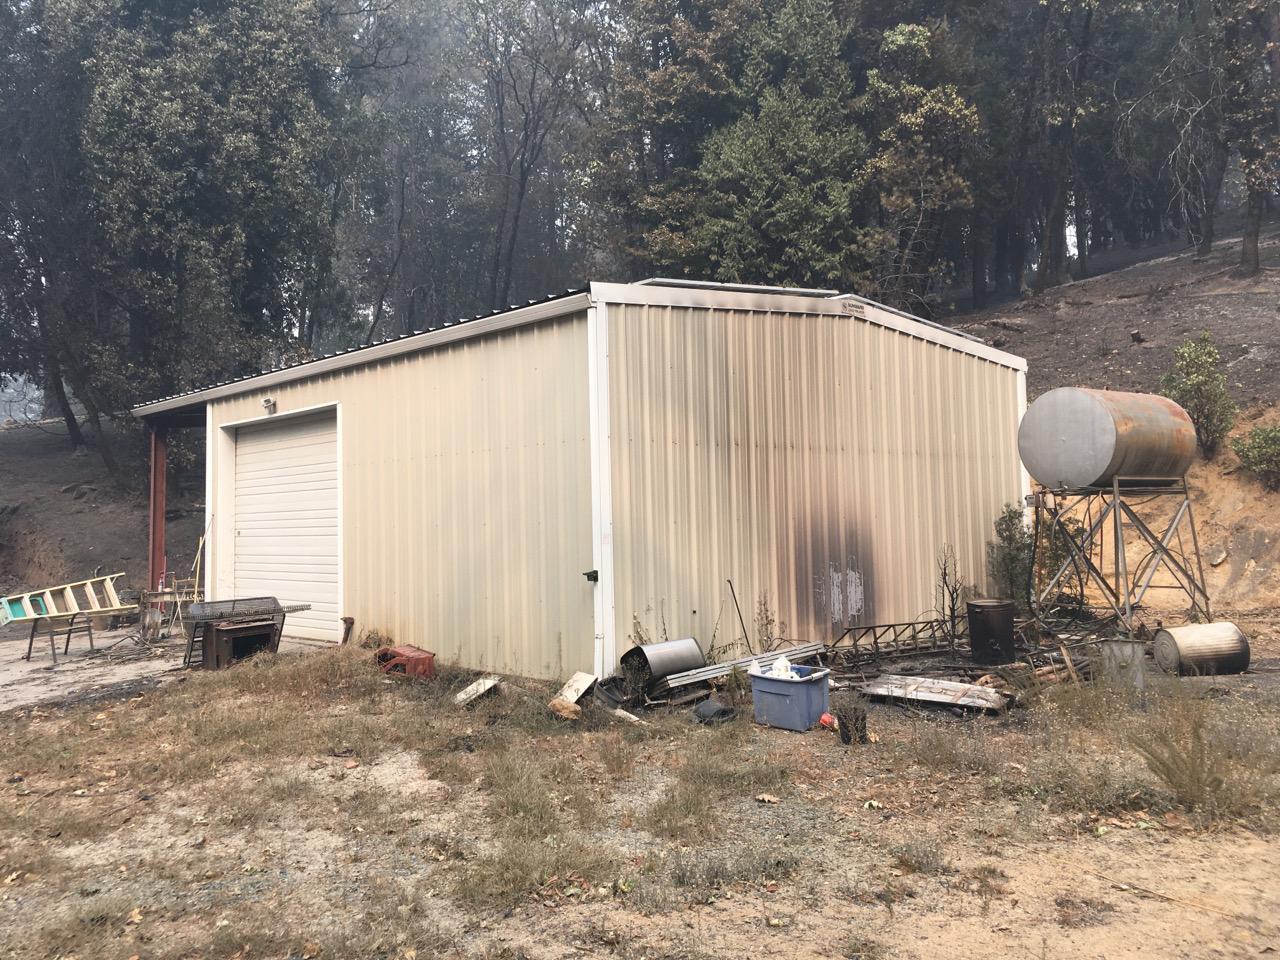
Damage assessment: affected